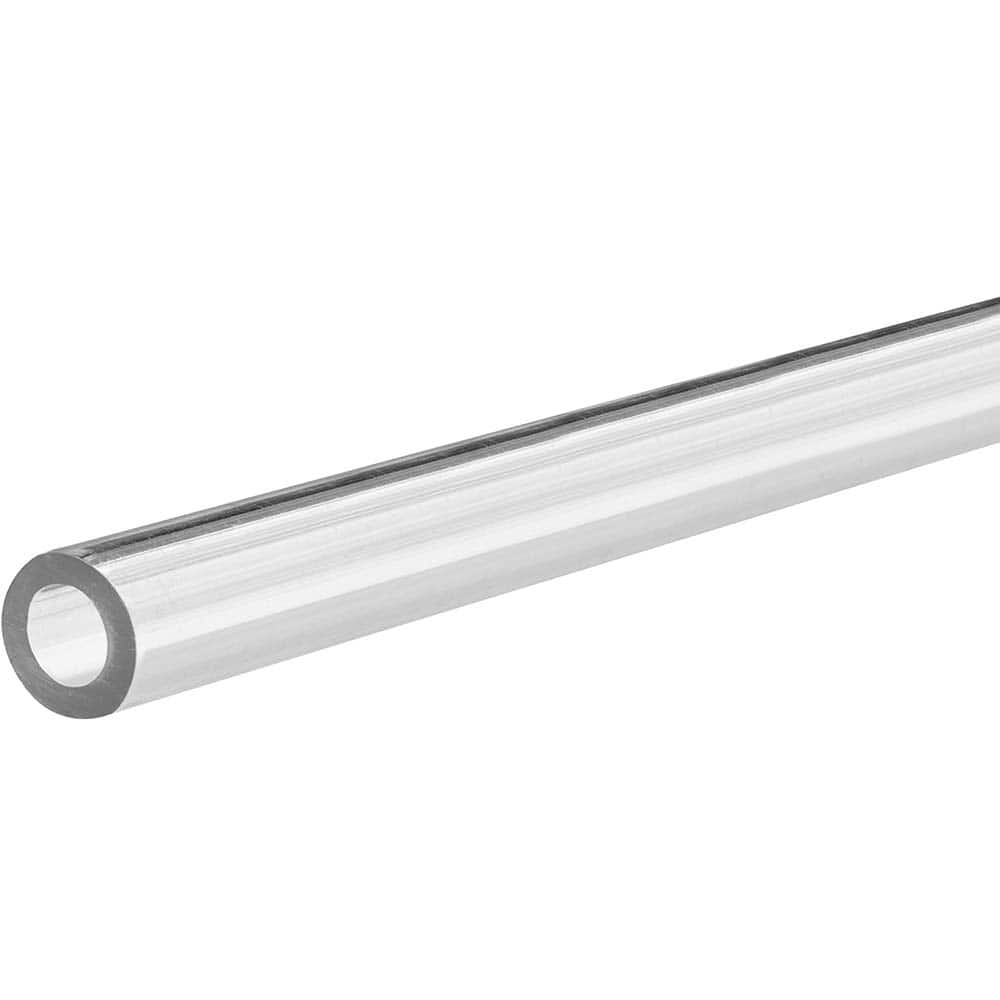
USA Sealing - Plastic Tubes; Material: PTEG ; Inside Diameter (Inch): 1-1/8 ; Maximum Length (Inch): 24 ; Wall Thickness (Inch): 1/8 ; Color: Clear ; Shape: Round
Item #: 14801013 Brand: USA Sealing Model #: BULK-PT-PETG-63 Product Specifications Plastic Tubes; Material: PTEG ; Inside Diameter (Inch): 1-1/8 ; Maximum Length (Inch): 24 ; Wall Thickness (Inch): 1/8 ; Color: Clear ; Shape: Round Material PTEG Inside Diameter (Inch) 1-1/8 Maximum Length (Inch) 24 Wall Thickness (Inch) 1/8 Color Clear Shape Round
Brand: USA Sealing
Category: Hardware > Hardware Accessories > Lubrication Hoses